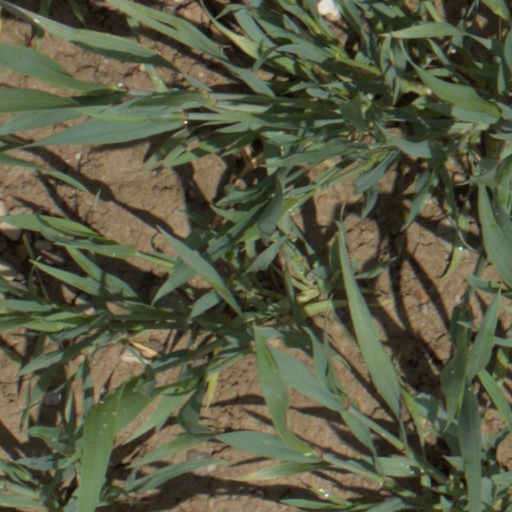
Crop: wheat